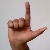
The image shows a hand gesture representing the letter 'L' in Indian Sign Language.